National State Bank (Camden, New Jersey)

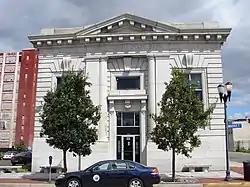

The National State Bank is located at 123 Market Street in the city of Camden in Camden County, New Jersey, United States. The building was built in 1913 and was added to the National Register of Historic Places on August 24, 1990, for its significance in architecture and economics. The bank is part of the Banks, Insurance, and Legal Buildings in Camden, New Jersey, 1873–1938 Multiple Property Submission (MPS).